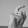
ASL letter: X